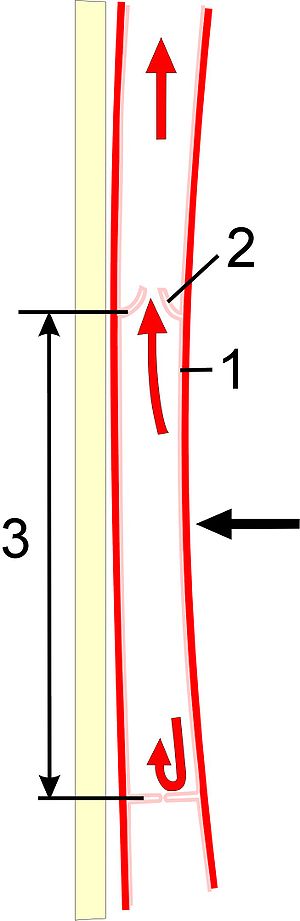
Blodkredsløbet / Venepumpen
Venepumpen. Først trykker en muskel på venen (1) hvilket presser blodet væk fra trykstedet (2). Veneklapper sørger for at blodet "ensrettes" (3)
Blodkredsløbet, eller kortere kredsløbet, er betegnelsen for det system af blodkar og organer, der – via blodet – bringer ilt, næring, hormoner m.v. til kroppens celler og bortskaffer de affaldsstoffer, cellernes forbrænding producerer. Det opdeles normalt i to dele, hhv. det lille kredsløb og det store kredsløb. Sammen med kredsløbet hører også lymfesystemet, der drænerer overskydende væske, i form af lymfevæske, fra kroppens væv og leverer det tilbage til kredsløbet.